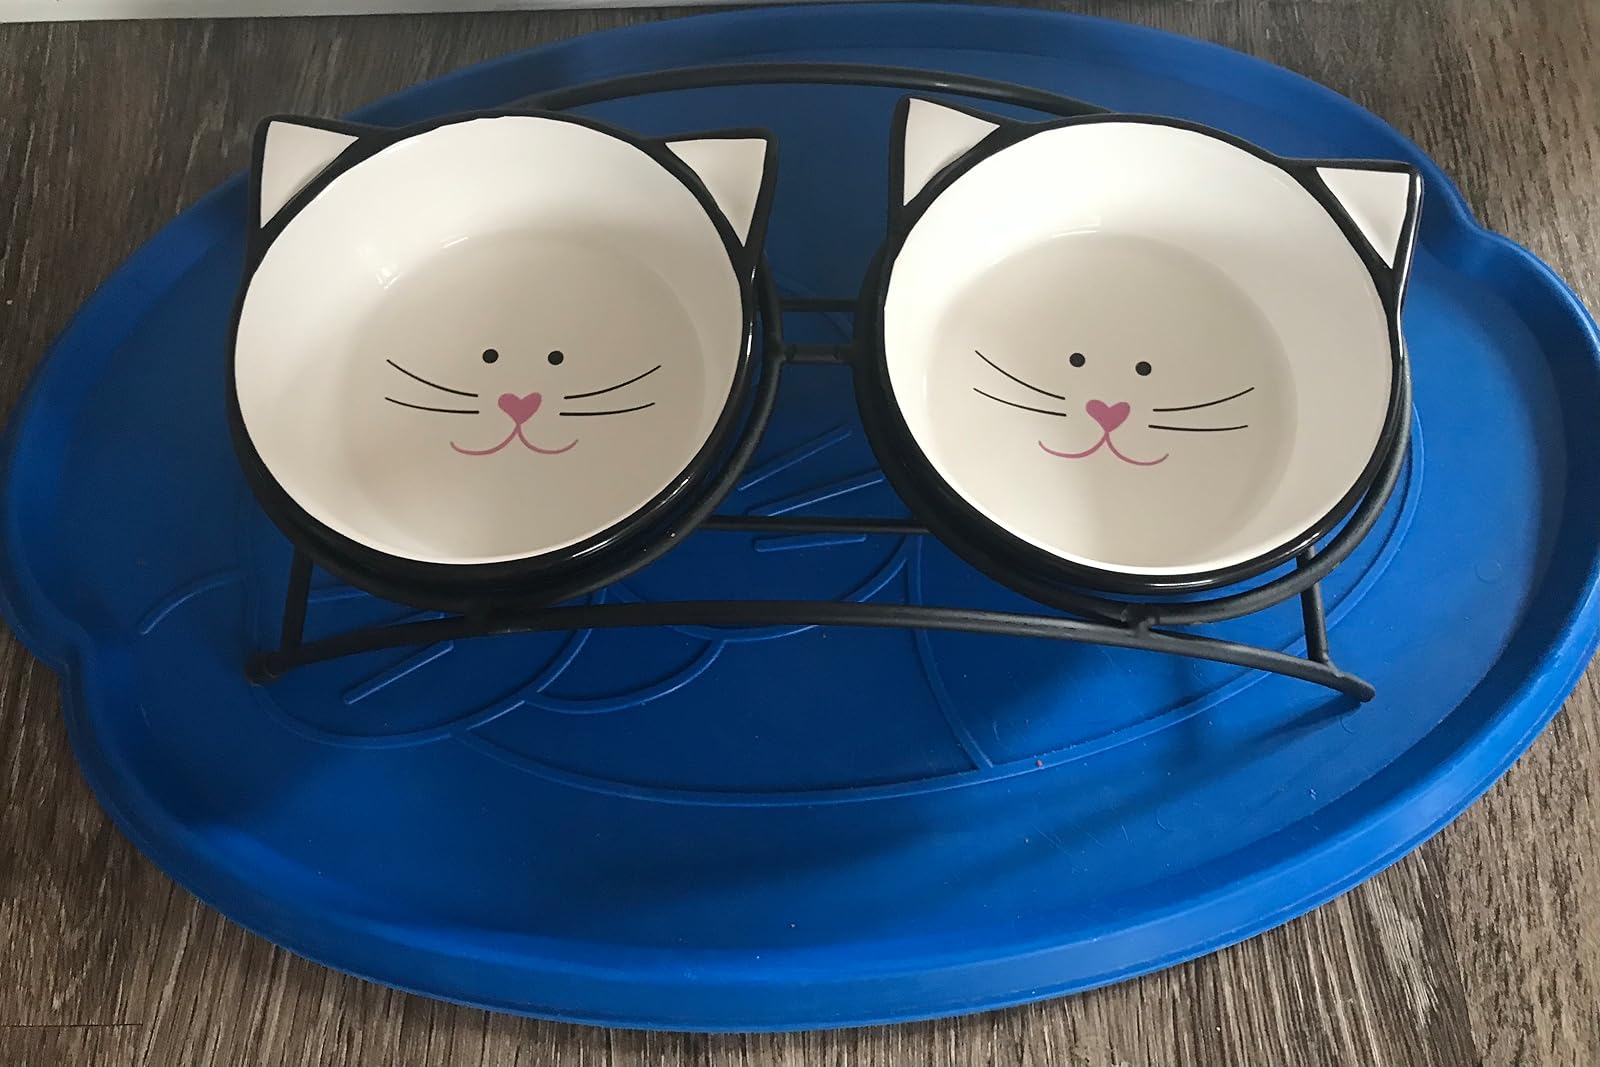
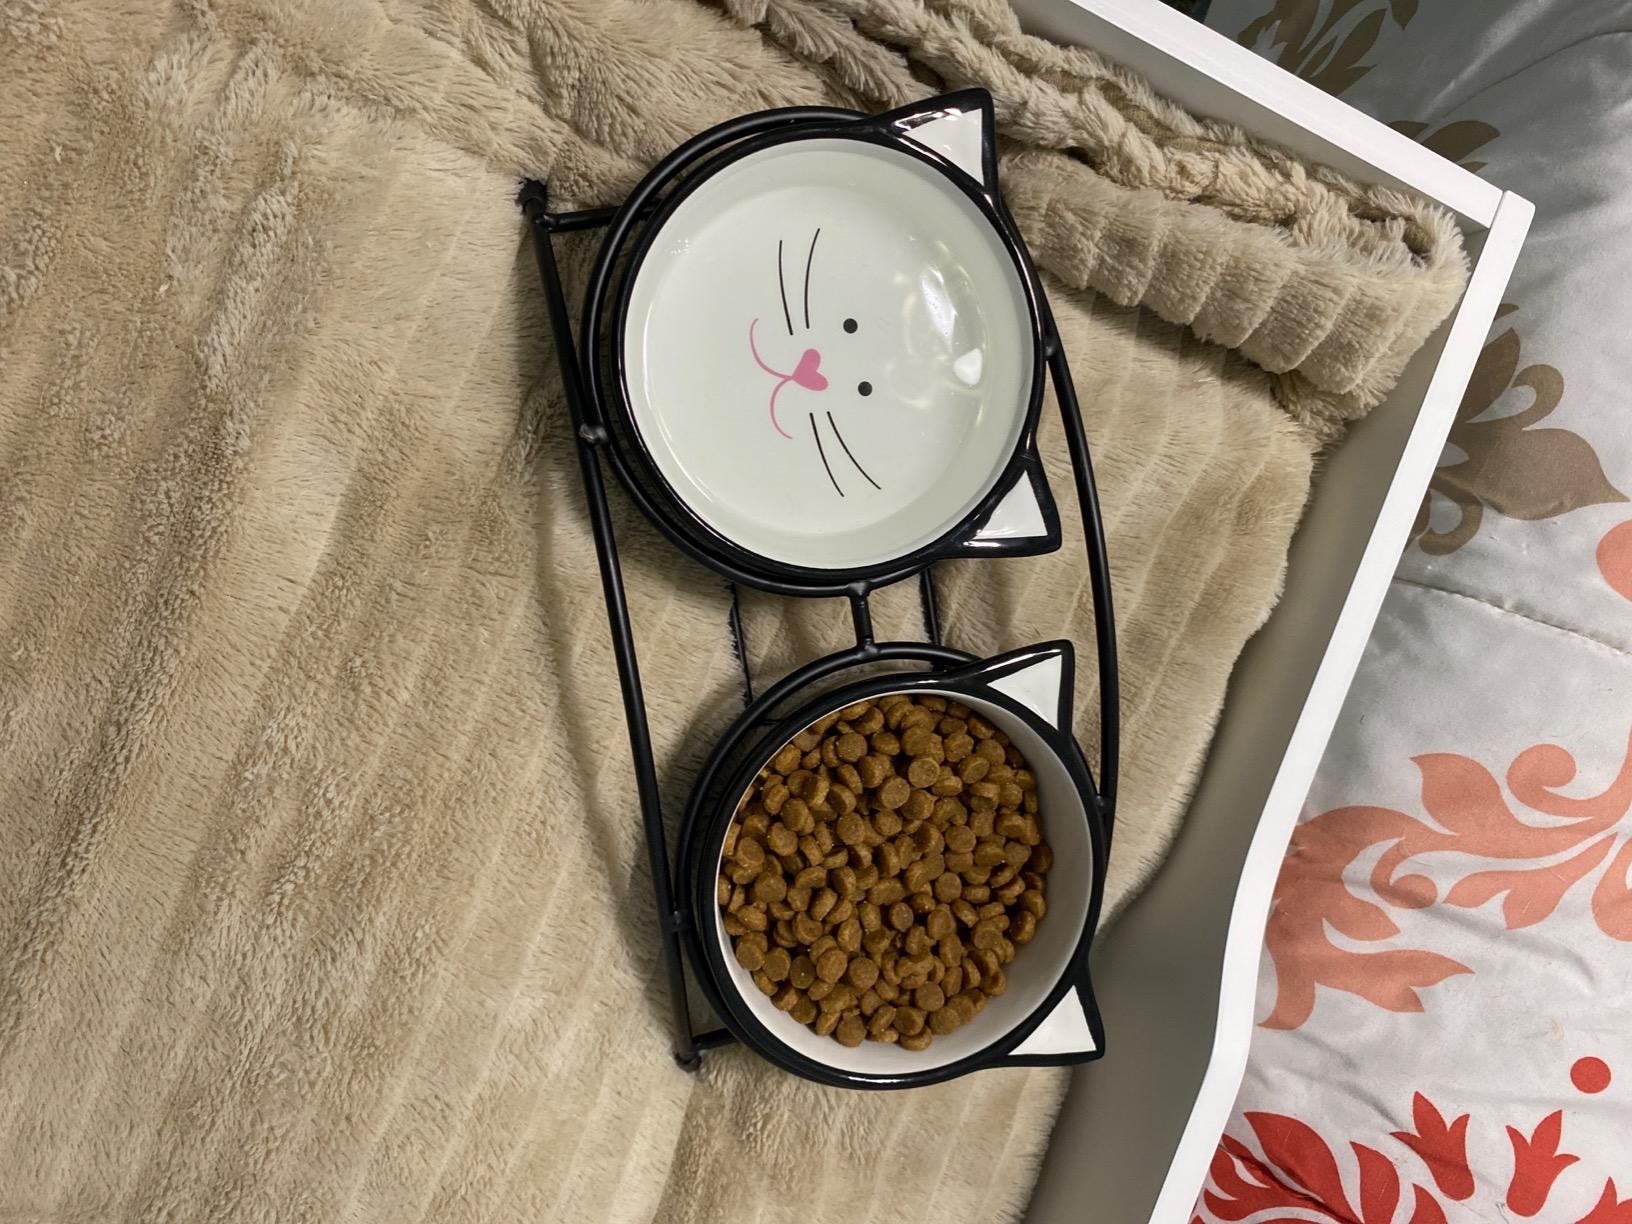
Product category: items_bowl
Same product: yes